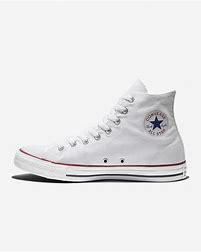
Brand: Converse
Model: Chuck Taylor All Star Top